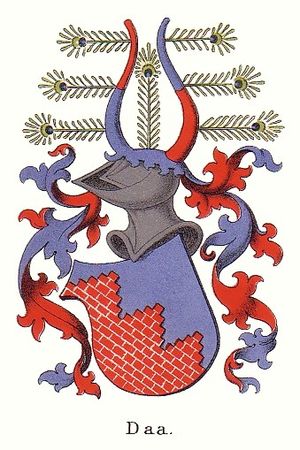
Daa
Daas våben tegnet 1890 af Anders Thiset
Daa eller Daae er en dansk uradelslægt stammende fra Sønderjylland. Med generalmajor Gregers Daas død 20. december 1712 ophørte adelskabet. En borgerlig slægt med navnet, hvis medlemmer er efterkommere af Gregers Daa, findes flere steder i Danmark.